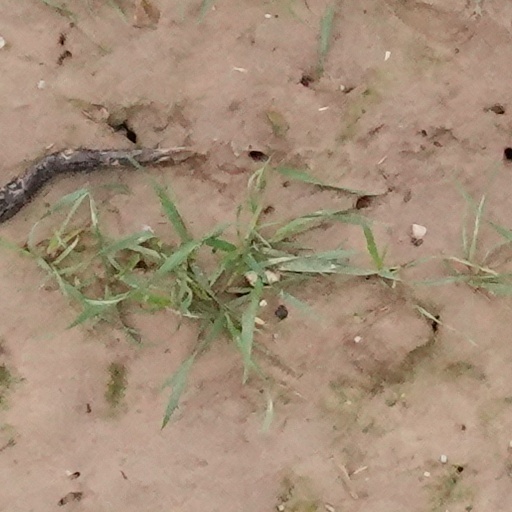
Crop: wheat